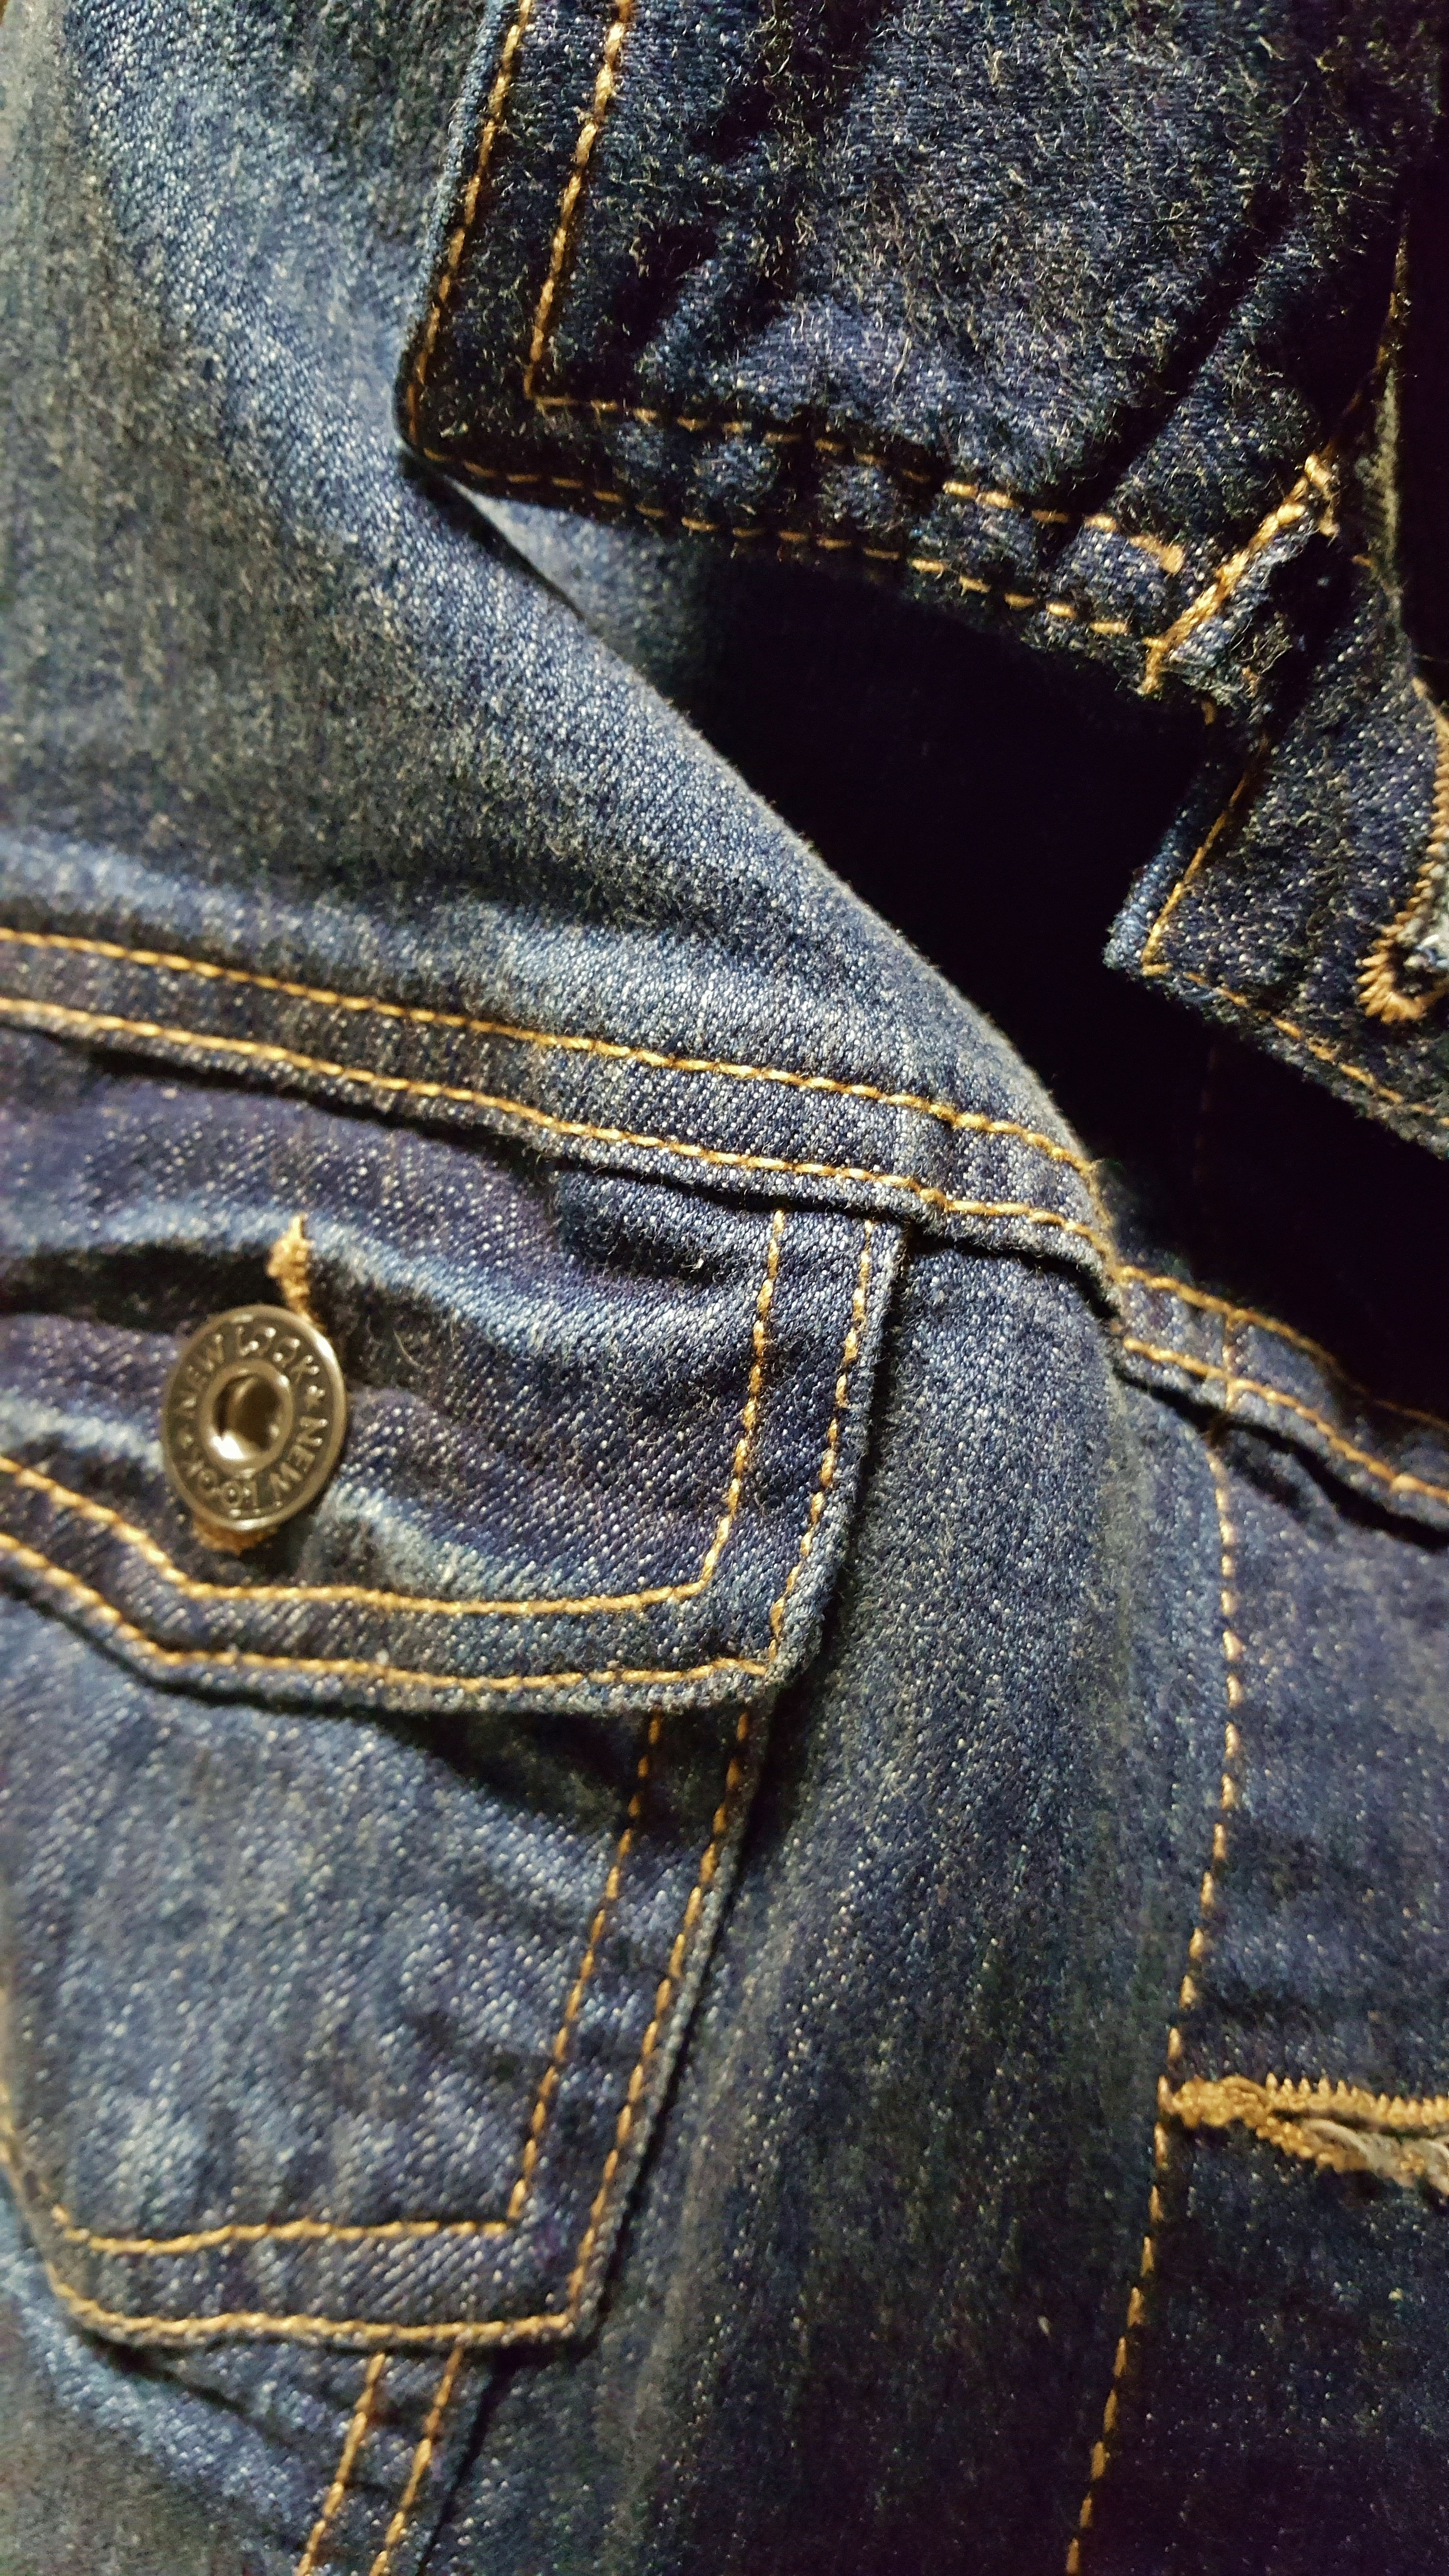
leather, texture, pattern, fashion, blue, clothing, jacket, outerwear, material, denim, collar, weave, thread, brand, denim jacket, textile, art, clothes, pocket, stitching